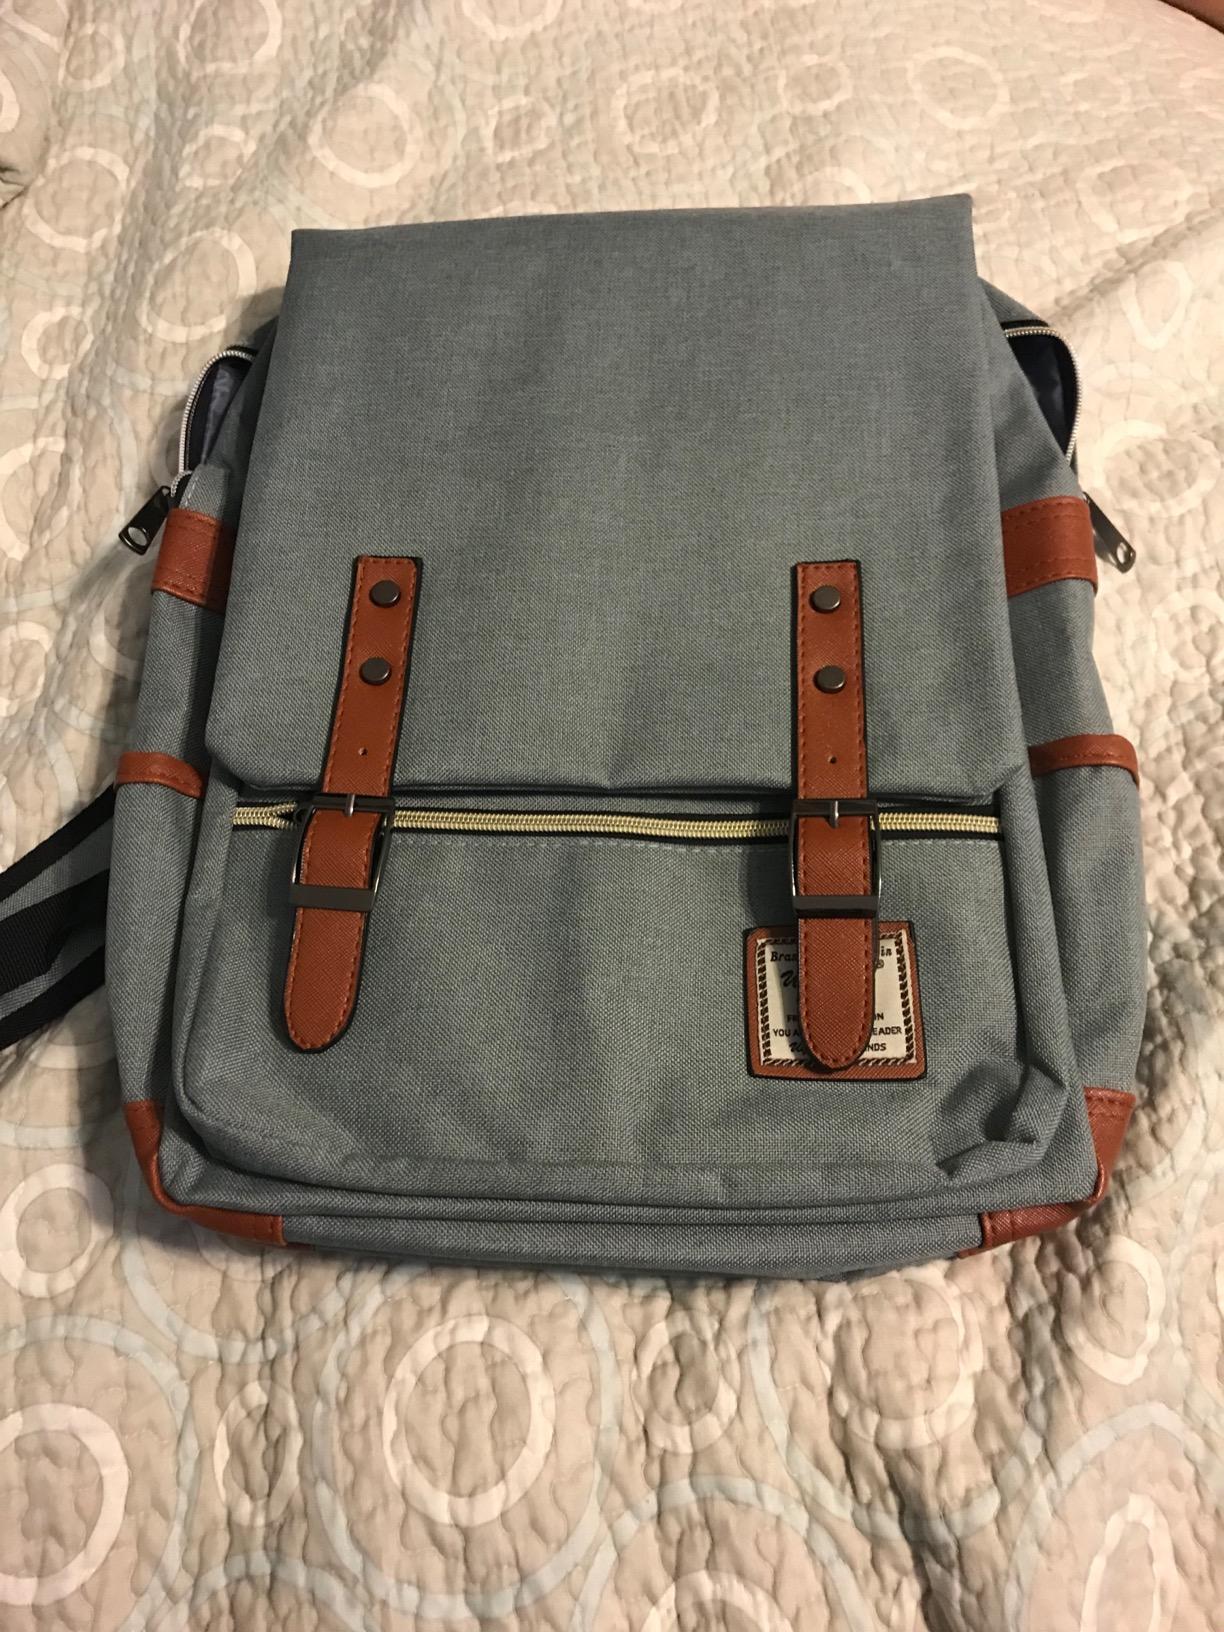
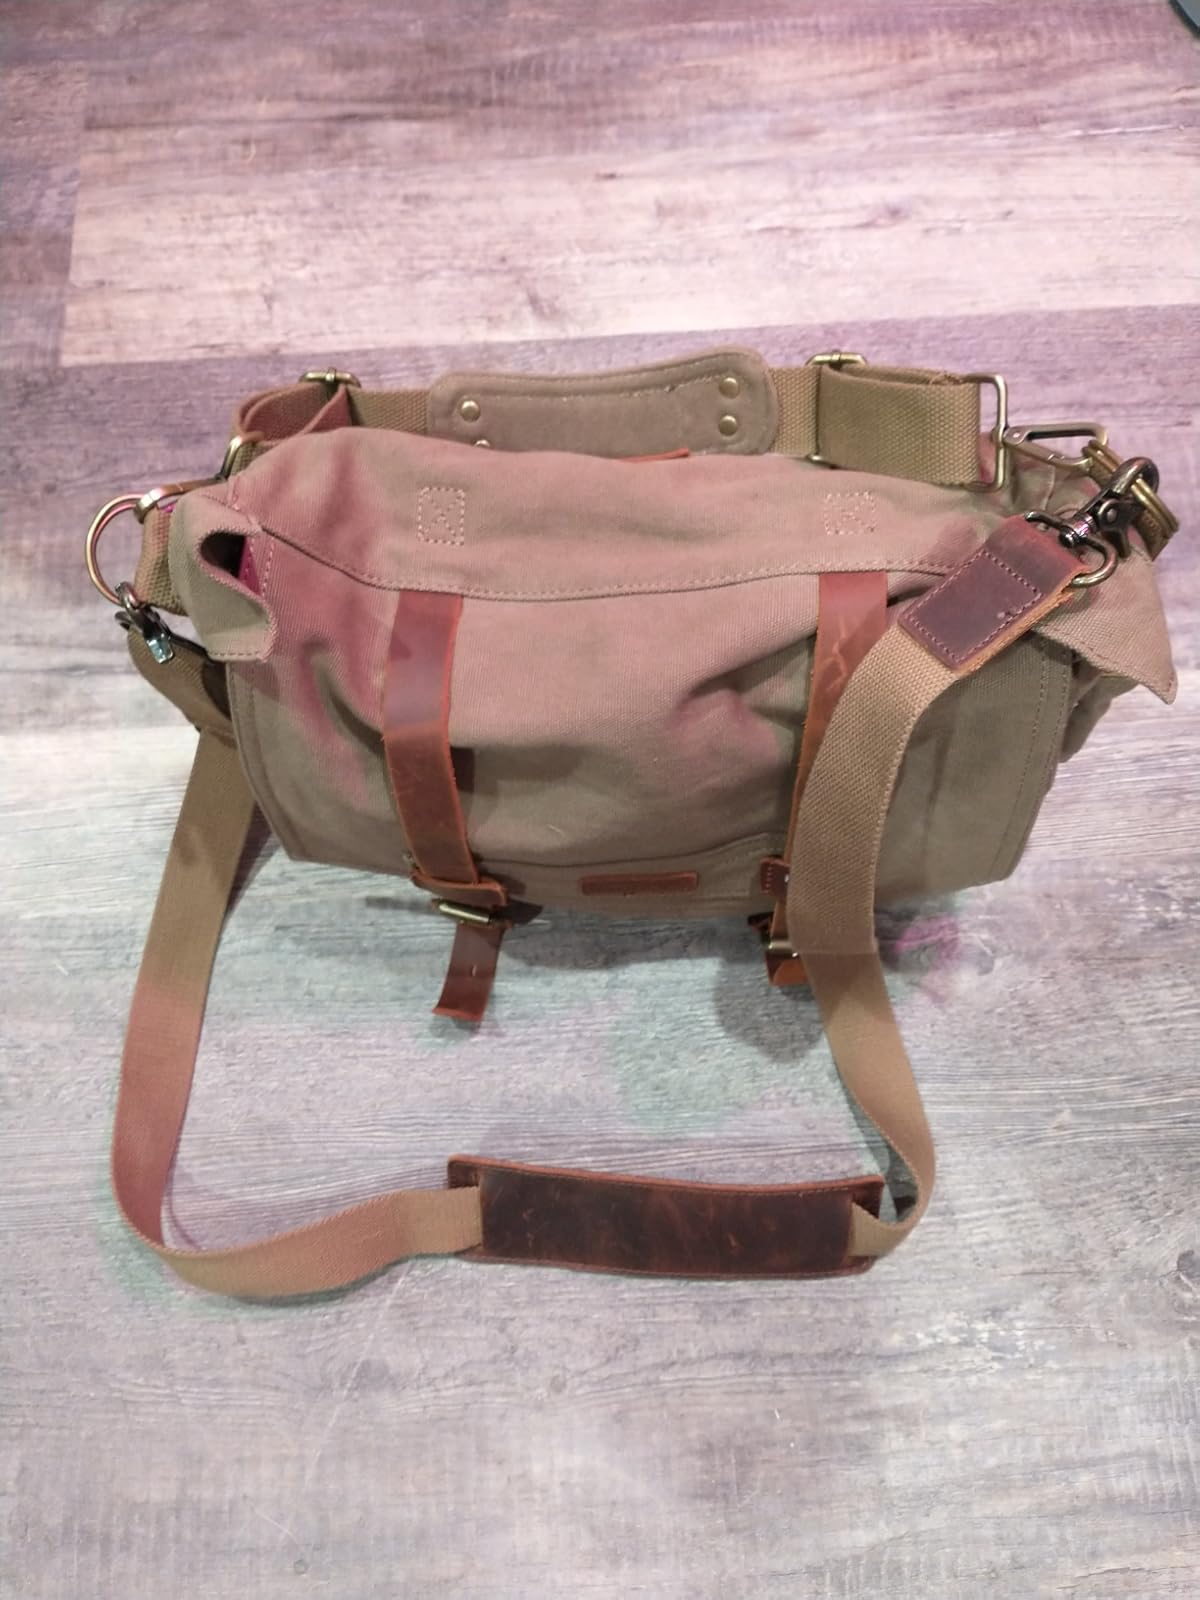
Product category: bag
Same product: no